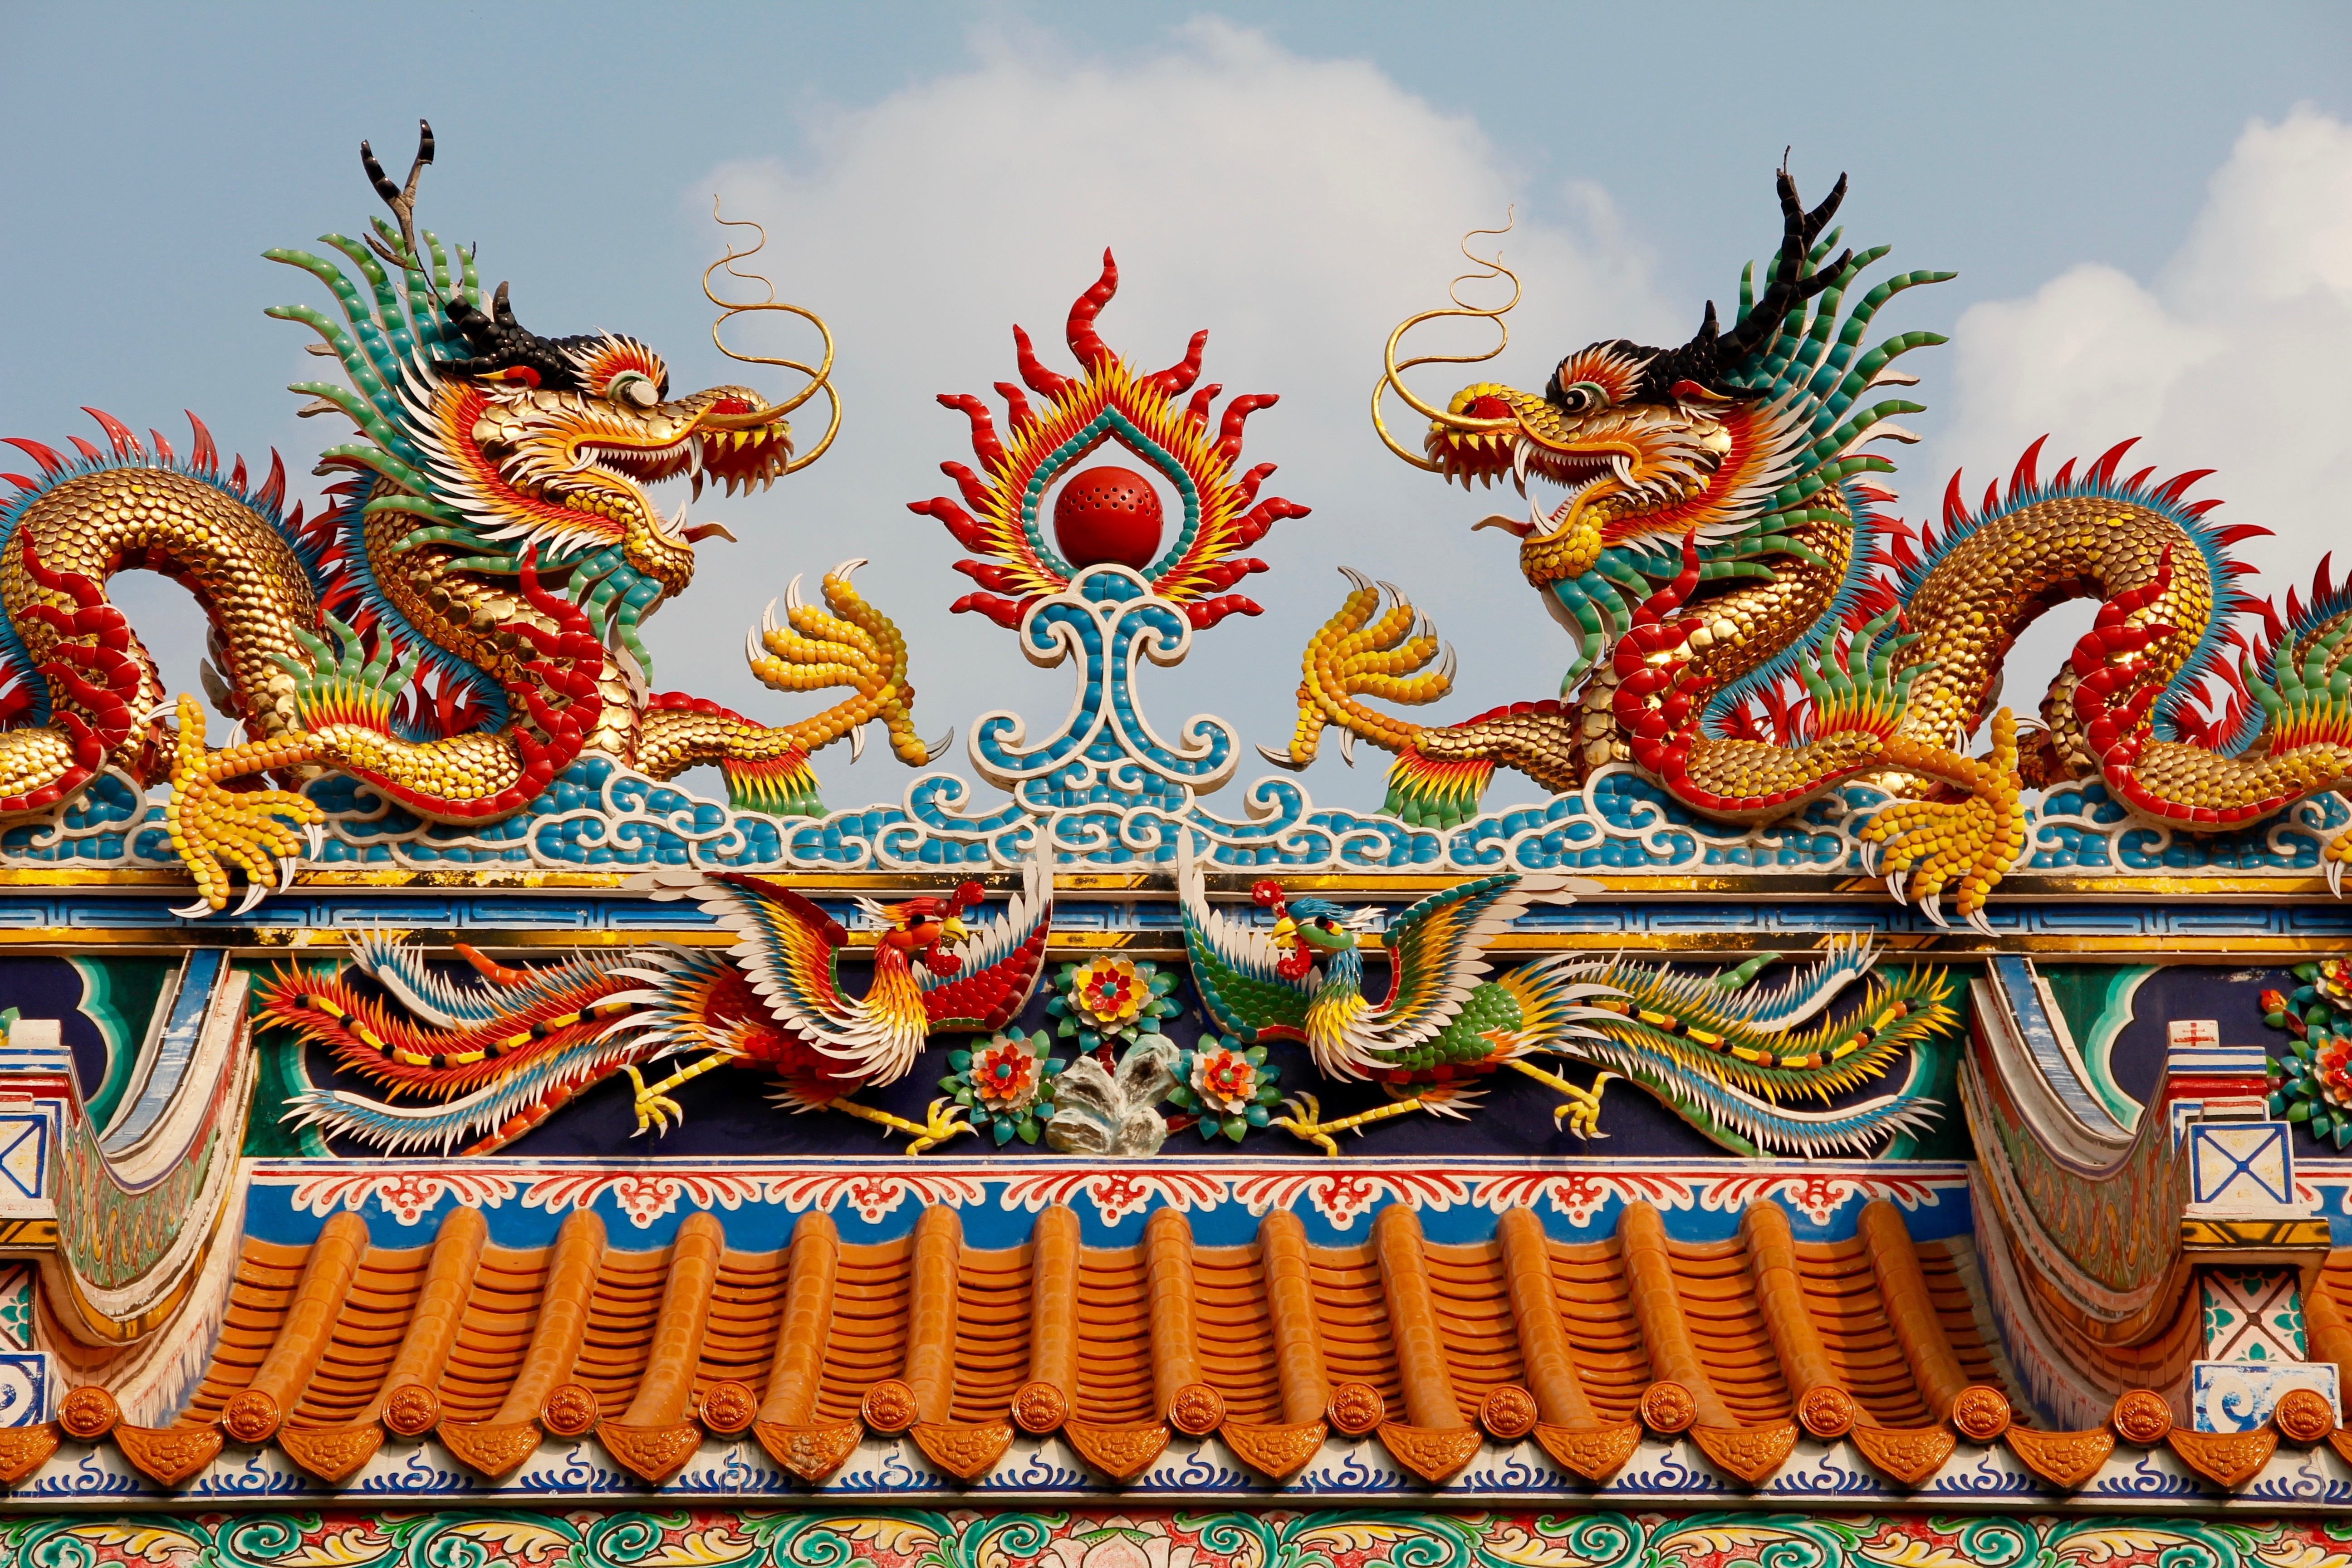
architecture, roof, building, palace, decoration, amusement park, buddhism, asia, colorful, thailand, ornament, sculpture, temple, dragon, bangkok, thai, southeast, dragons, royal palace, hindu temple